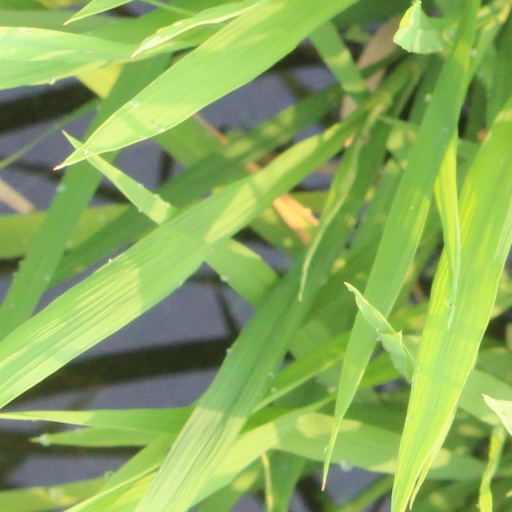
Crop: rice